The Hoard

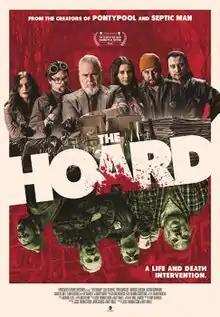
Film poster

The Hoard is a 2018 Canadian comedy horror film written, produced, edited, and directed by Jesse Thomas Cook and Matt Wiele. The movie was released in Owen Sound, Canada on June 15, 2018.